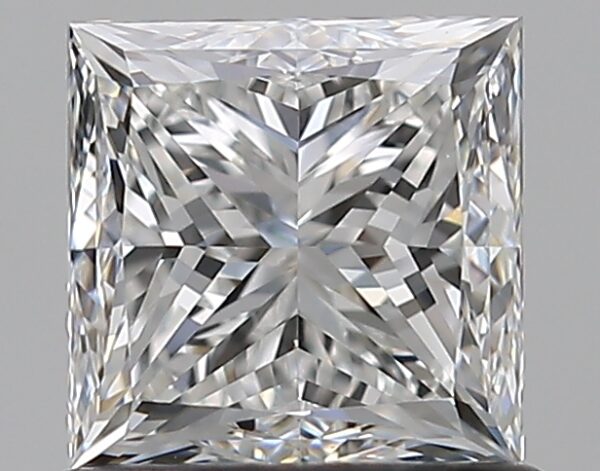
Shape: princess
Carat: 1
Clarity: VVS2
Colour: F
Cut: GD
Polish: EX
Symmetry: VG
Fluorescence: F
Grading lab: GIA
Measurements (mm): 5.17 x 5.16 x 4.07